Tami Ben-Ami

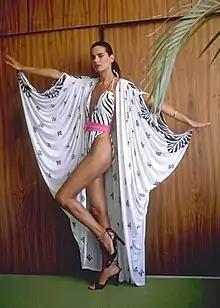
Ben-Ami in a Gottex swimsuit (1980)

Tami Ben-Ami (1955 – 22 July 1995) was an Israeli model. She had a high-profile relationship with Aulcie Perry, an African American basketball player for Maccabi Tel Aviv B.C.